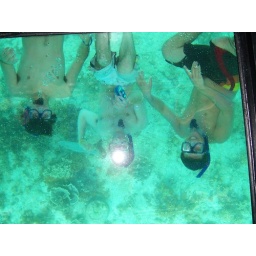
underneath the glass bottom boat